Battle of Talasea

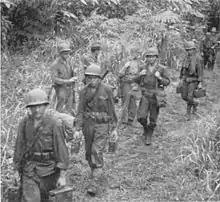
Black and white photo of four men wearing military uniforms and helmets carrying bags and boxes along a trail. Several other men are standing at the edge of the trail, and behind them

Throughout the night, the Japanese in front of the 2nd Battalion's position began massing for an attack, but this was not carried out. On the morning of 8 March, Company 'F' launched an attack to their front, supported by a 37 mm gun and mortar fire; however, the attack quickly petered out when there was no answering fire from the Japanese. A patrol was subsequently sent out and found 12 dead Japanese. Later, a patrol was sent out towards Bitokara where they located a Japanese defensive position. The 2nd Battalion attempted to advance to contact, but again their efforts were thwarted by a hasty withdrawal by the Japanese defenders. When Company 'G' reached the eastern side of Bitokara, the remainder of the battalion joined them. The Americans then sent out several scouts to locate the Japanese positions on Mount Schleuther and around Talasea. They subsequently launched a fruitless attack on the peak which was beaten back by heavy fire, and resulted in 18 casualties amongst the Marines. As scouts reported the emergency landing strip at Talasea unoccupied, Company 'F' was dispatched to secure it and while the rest of the 2nd Battalion withdrew to Bitokara for the night, the lone company remained on the airstrip. Elsewhere, the remainder of the 1st Battalion moved towards Liapo to marry up with its isolated company, guided by a local scout. A friendly fire incident followed as the two forces joined up and mistook the guide for a Japanese soldier. After reorganizing and sending for another guide, the 1st Battalion set out for Waru. Held up by difficult terrain, they harbored up for the night.